Nikolas Theodorou

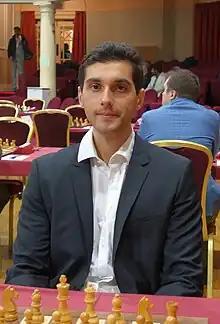
Nikolas Theodorou in 2023

Nikolas Theodorou (born 17 September 2000) is a Greek chess player who holds the title of Grandmaster since 2021. He is a Chess Olympiad individual silver medal winner (in 2022).